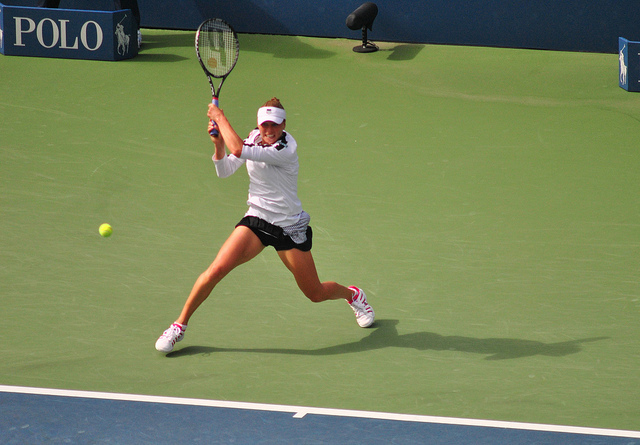
vận động viên tennis nữ đang vung vợt tennis đánh bóng